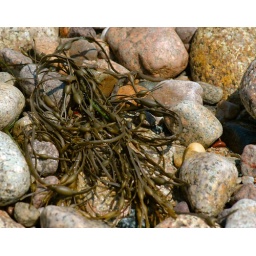
Seaweed and rocks on the beach during low tide at Ellisville Harbor State Park in Plymouth, MA